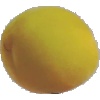
Label: Peach 2